Justin Forsett

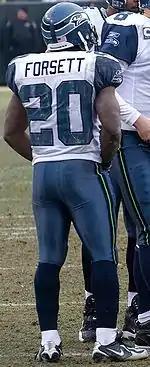
Forsett with the Seahawks in 2009

Forsett was selected by the Seattle Seahawks in the seventh round in the 2008 NFL draft. He scored his first NFL touchdown on August 16, 2008, in a preseason game against the Chicago Bears, during which he also gained 261 all purpose yards, with 136 rushing and 125 return yards. The total was 55 yards more than the entire Chicago Bears' offense for the night. One game into the regular season, Forsett was waived by the Seahawks on September 5, 2008.